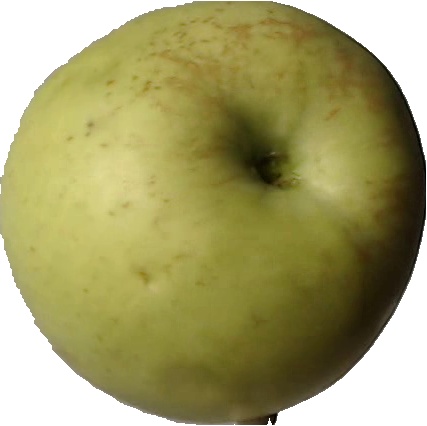
Label: apple_golden_3